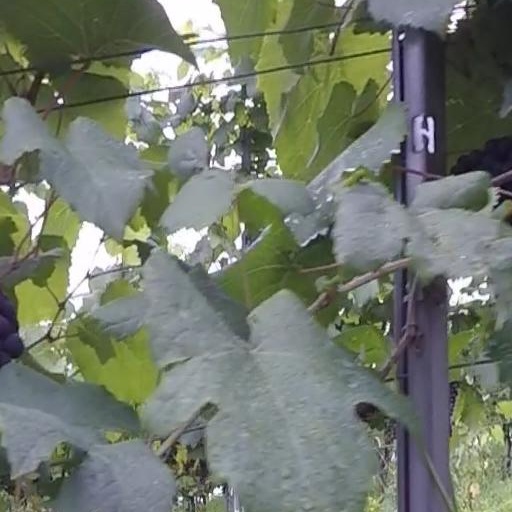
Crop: grape